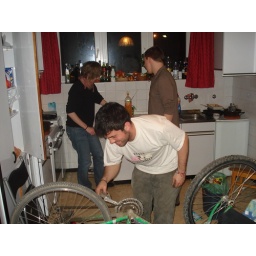
bike workshop in the kitchen